SAME (tractors)

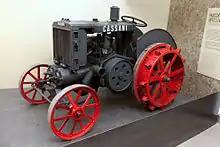
Tractor Cassani model 40HP, at the Museo nazionale della scienza e della tecnologia Leonardo da Vinci of Milan.

In 1927, the brothers Francesco and Eugenio Cassani designed and built the Cassani 40CV agricultural tractor. This was powered by a Diesel engine, a form of propulsion that had begun to be used in industrial, military and rail vehicle applications since the 1920s. The engine was a two stroke horizontal two-cylinder unit with a capacity of 12,723 cm producing forty horsepower at 550 rpm, with wick ignition, a compressed air starter system with pressurised air tank air, 4 speeds (3 FWD and 1 REV) and a top speed of 15 km/h. This tractor was sold at a price of 28,000 Lire. The tractor designed by Cassani was sold under license by Officine Gaetano Barbieri in Castelmaggiore.